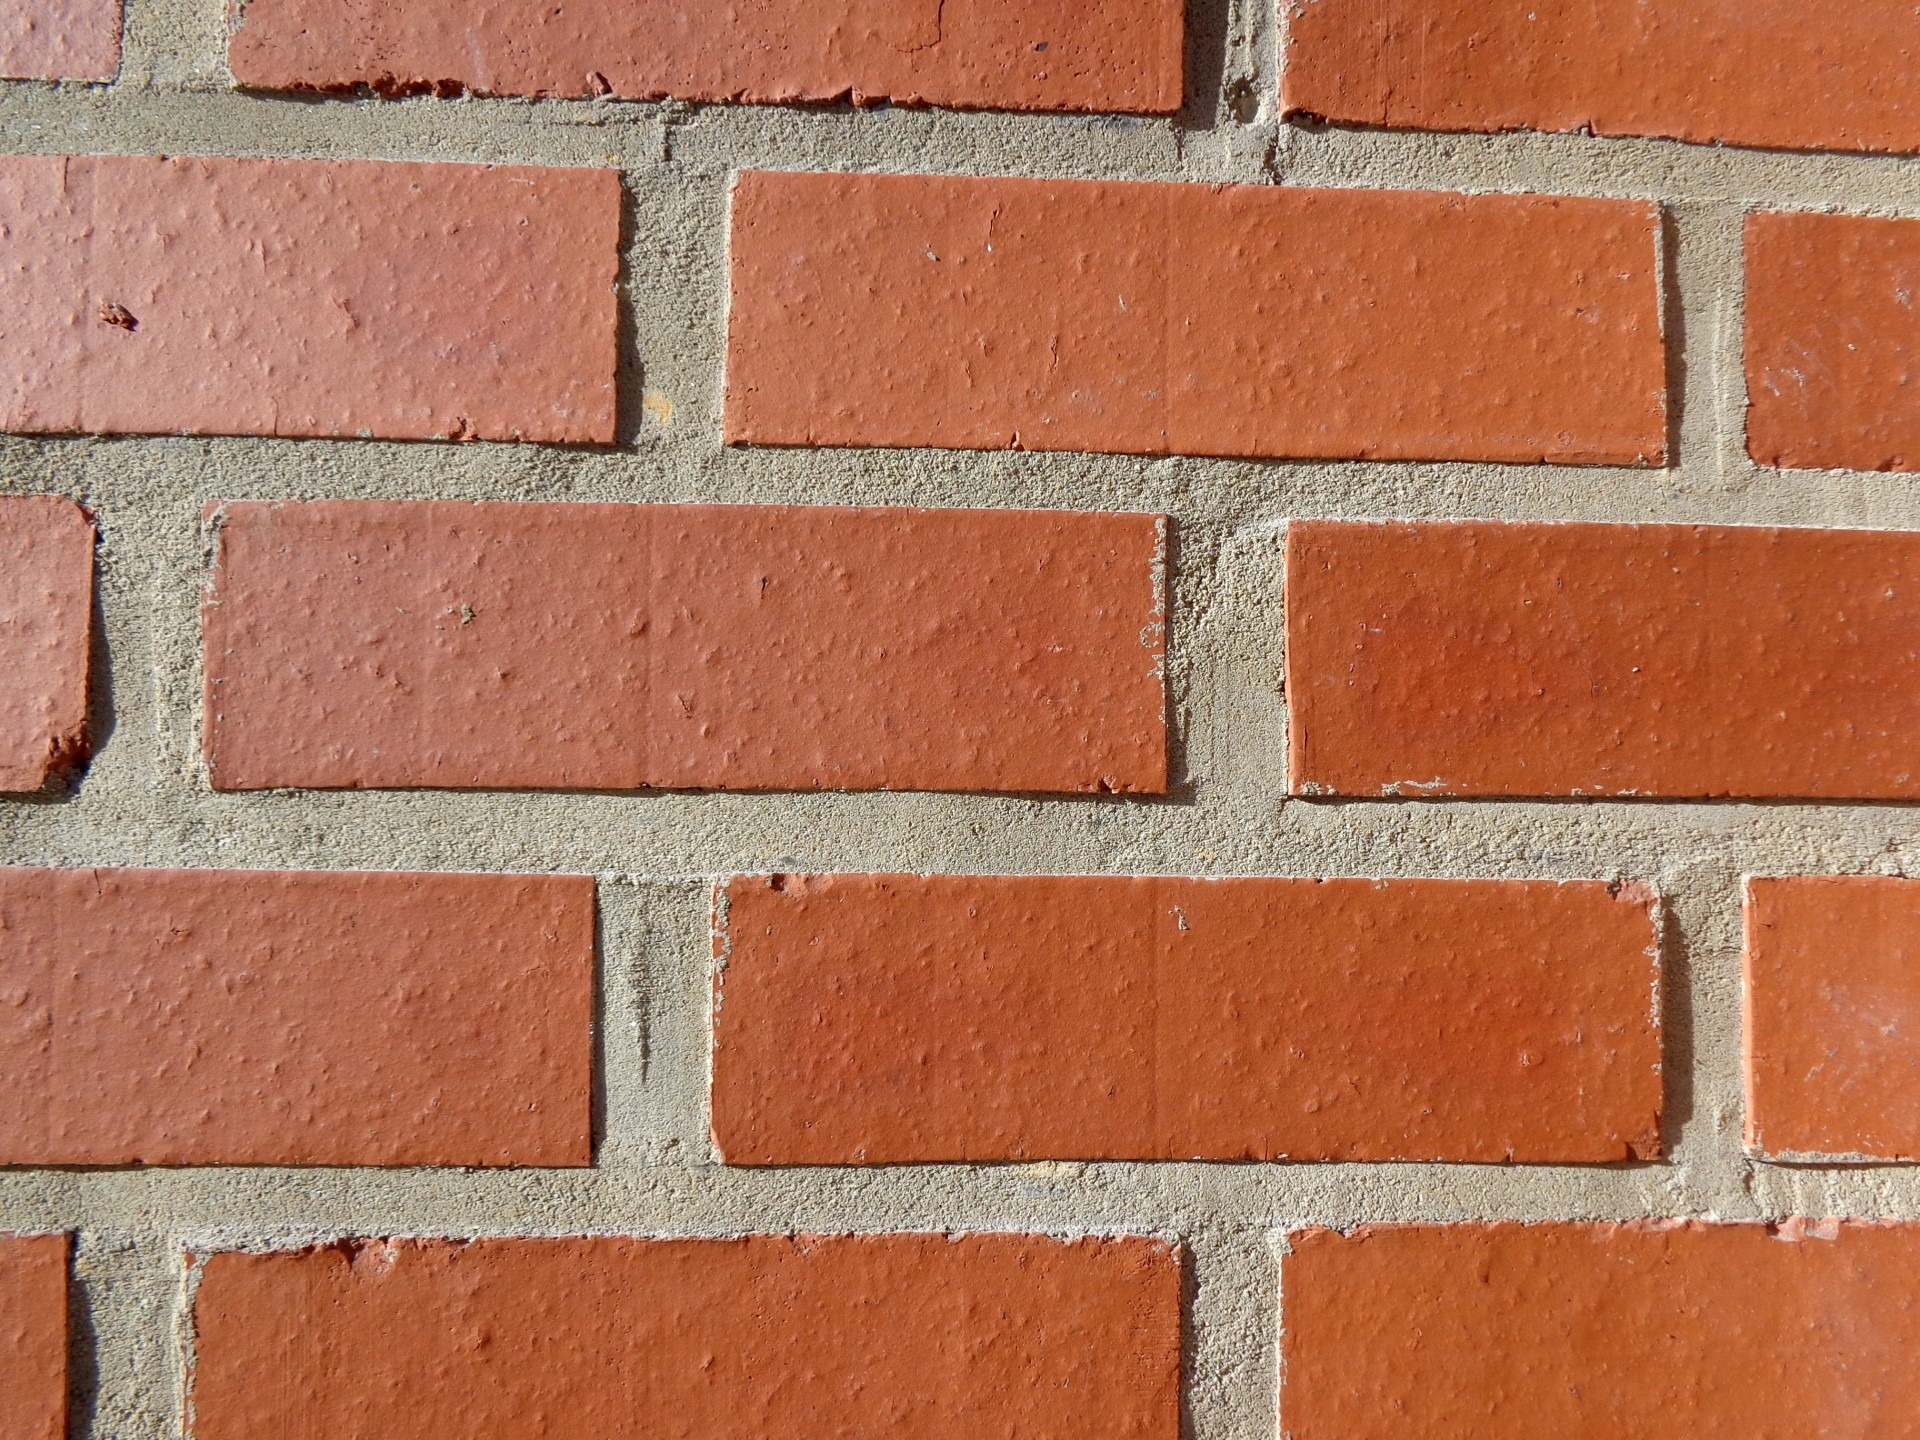
texture, floor, wall, red, brick, material, brick wall, outdoors, background, hardwood, bricks, textures, brickwork, flooring